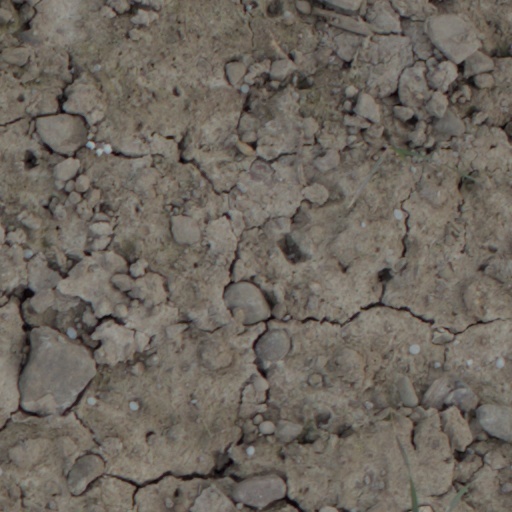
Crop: wheat